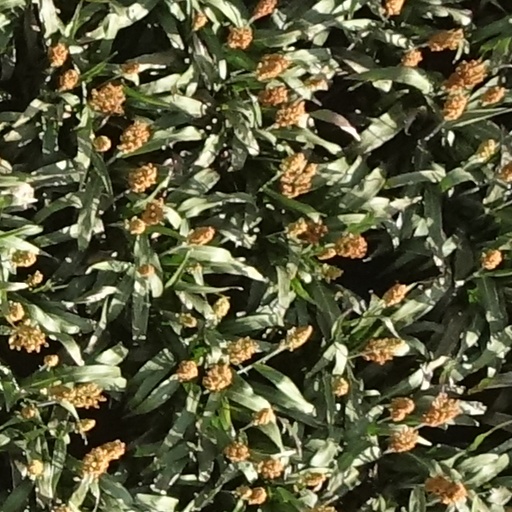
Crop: sorghum